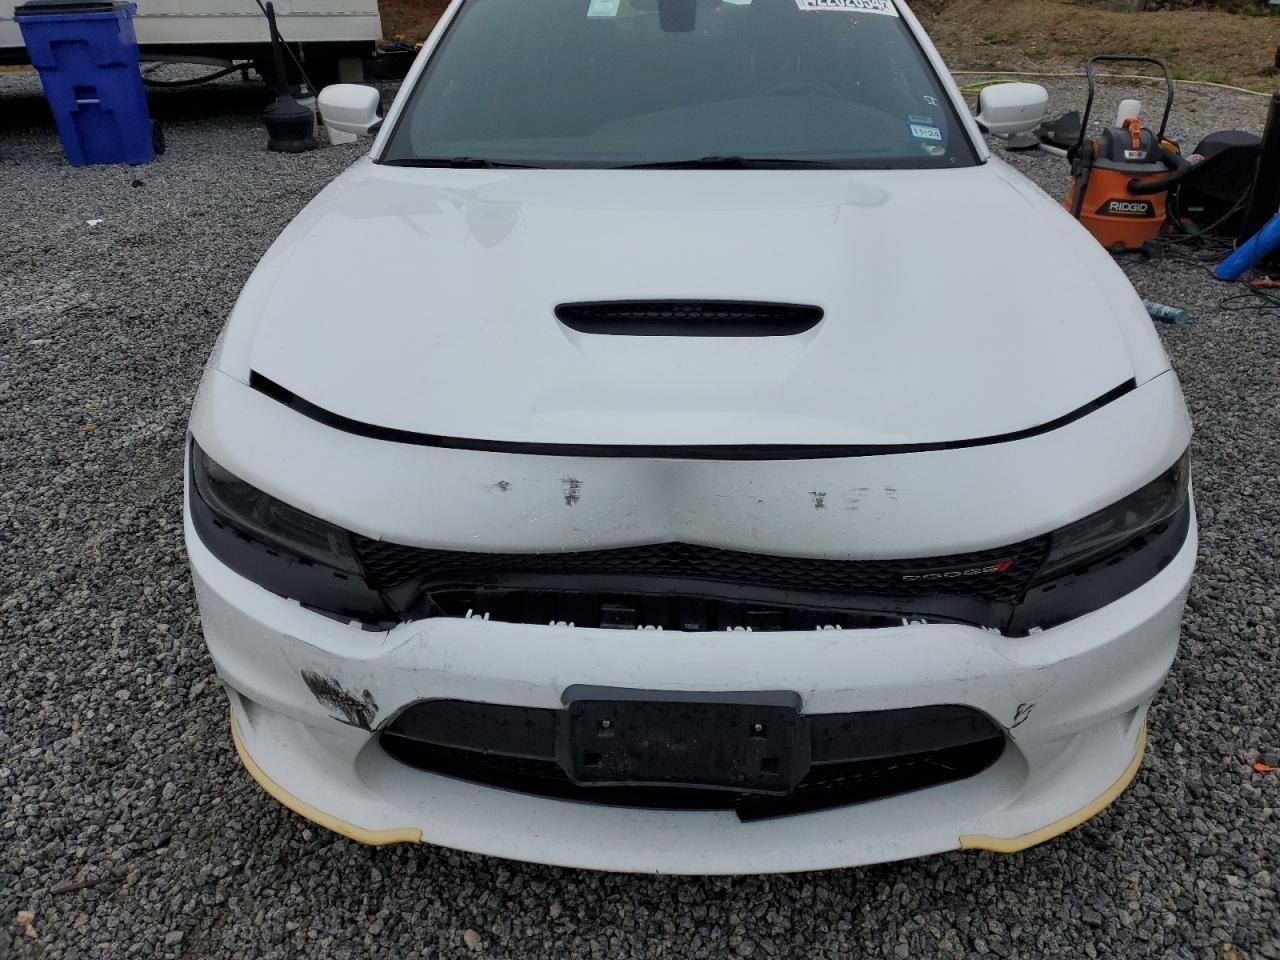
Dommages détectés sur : pare-choc avant, capot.
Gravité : mineur